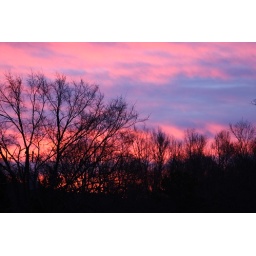
The sky outside my house early in the mornig.